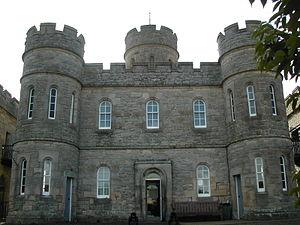
Cette liste recense les principaux châteaux du council area des Scottish Borders en Écosse.